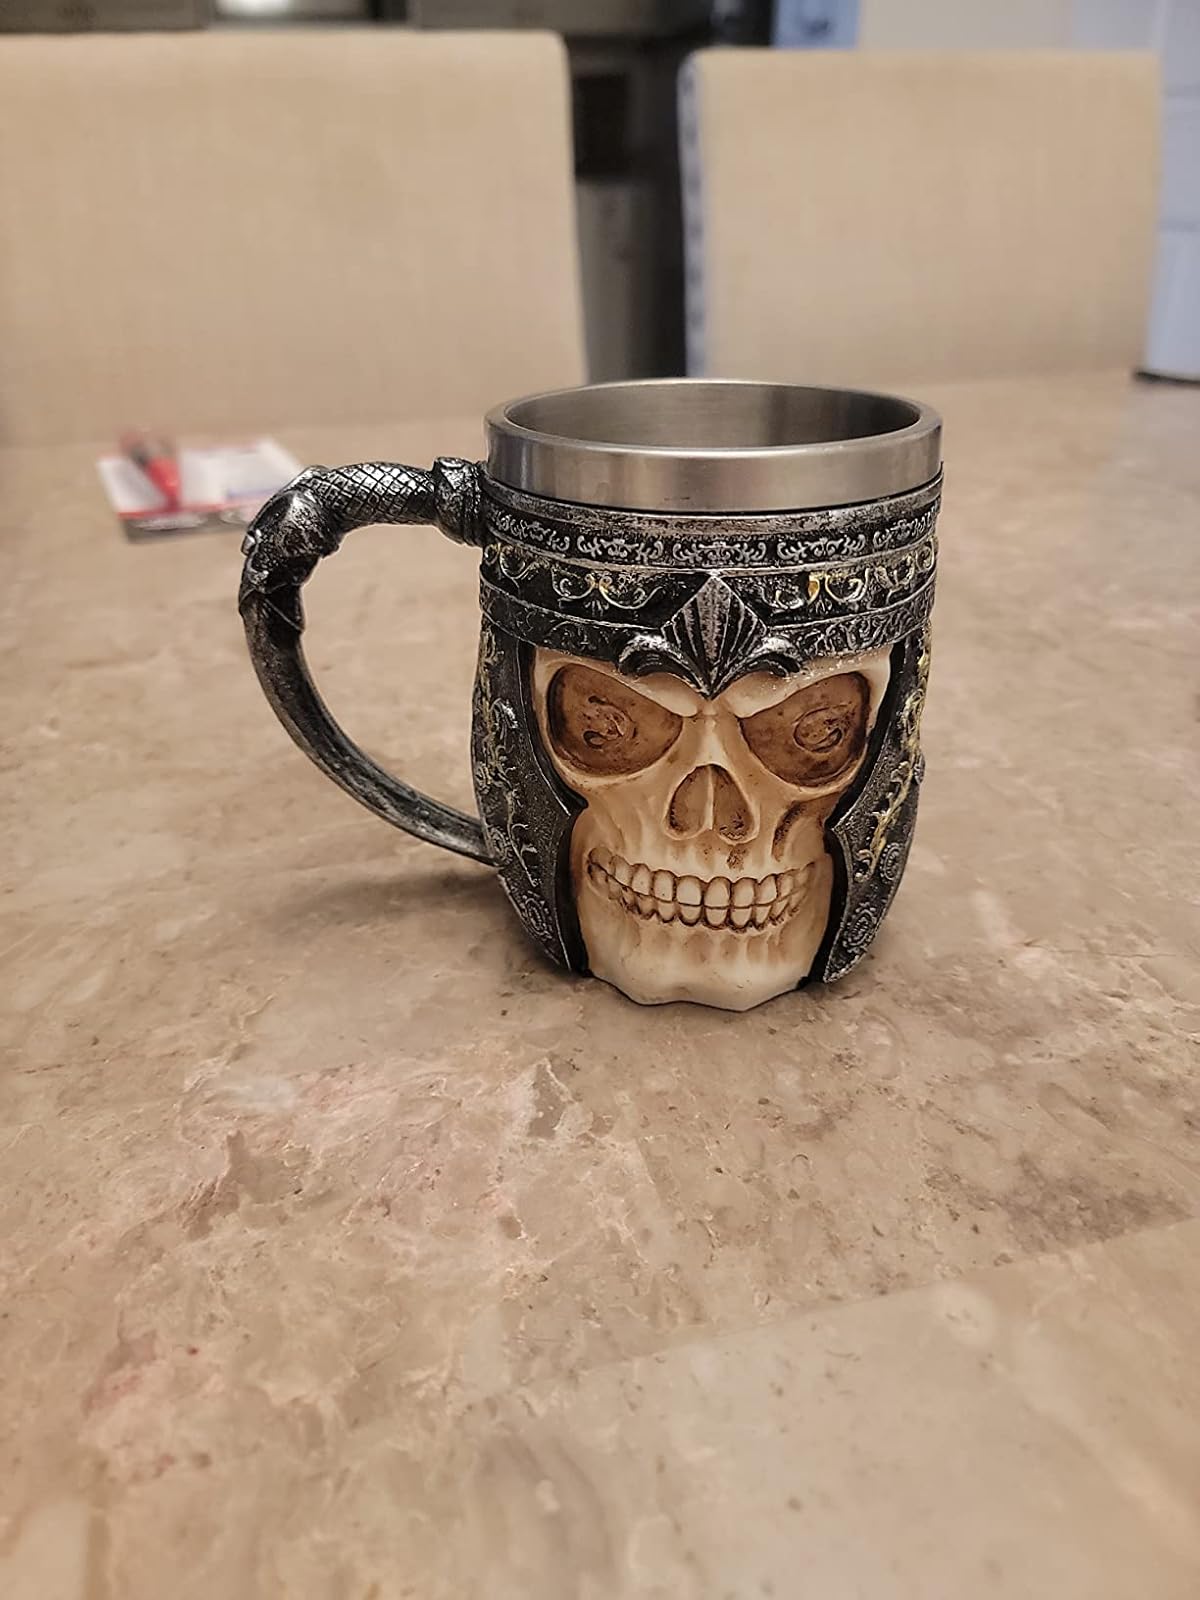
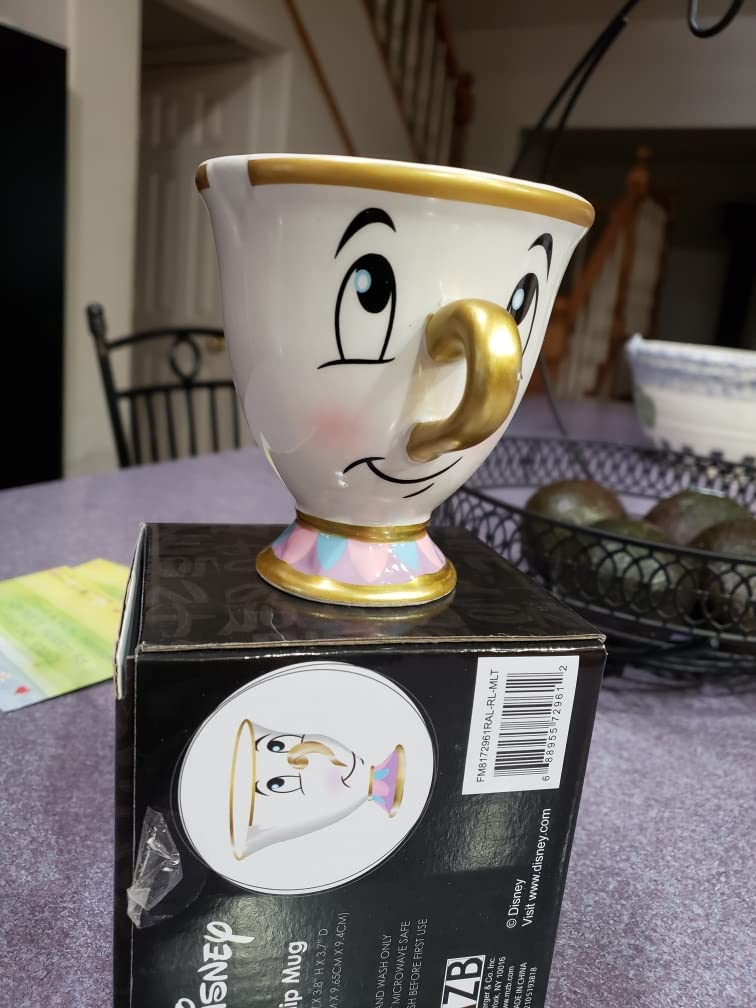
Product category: items_mug
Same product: no